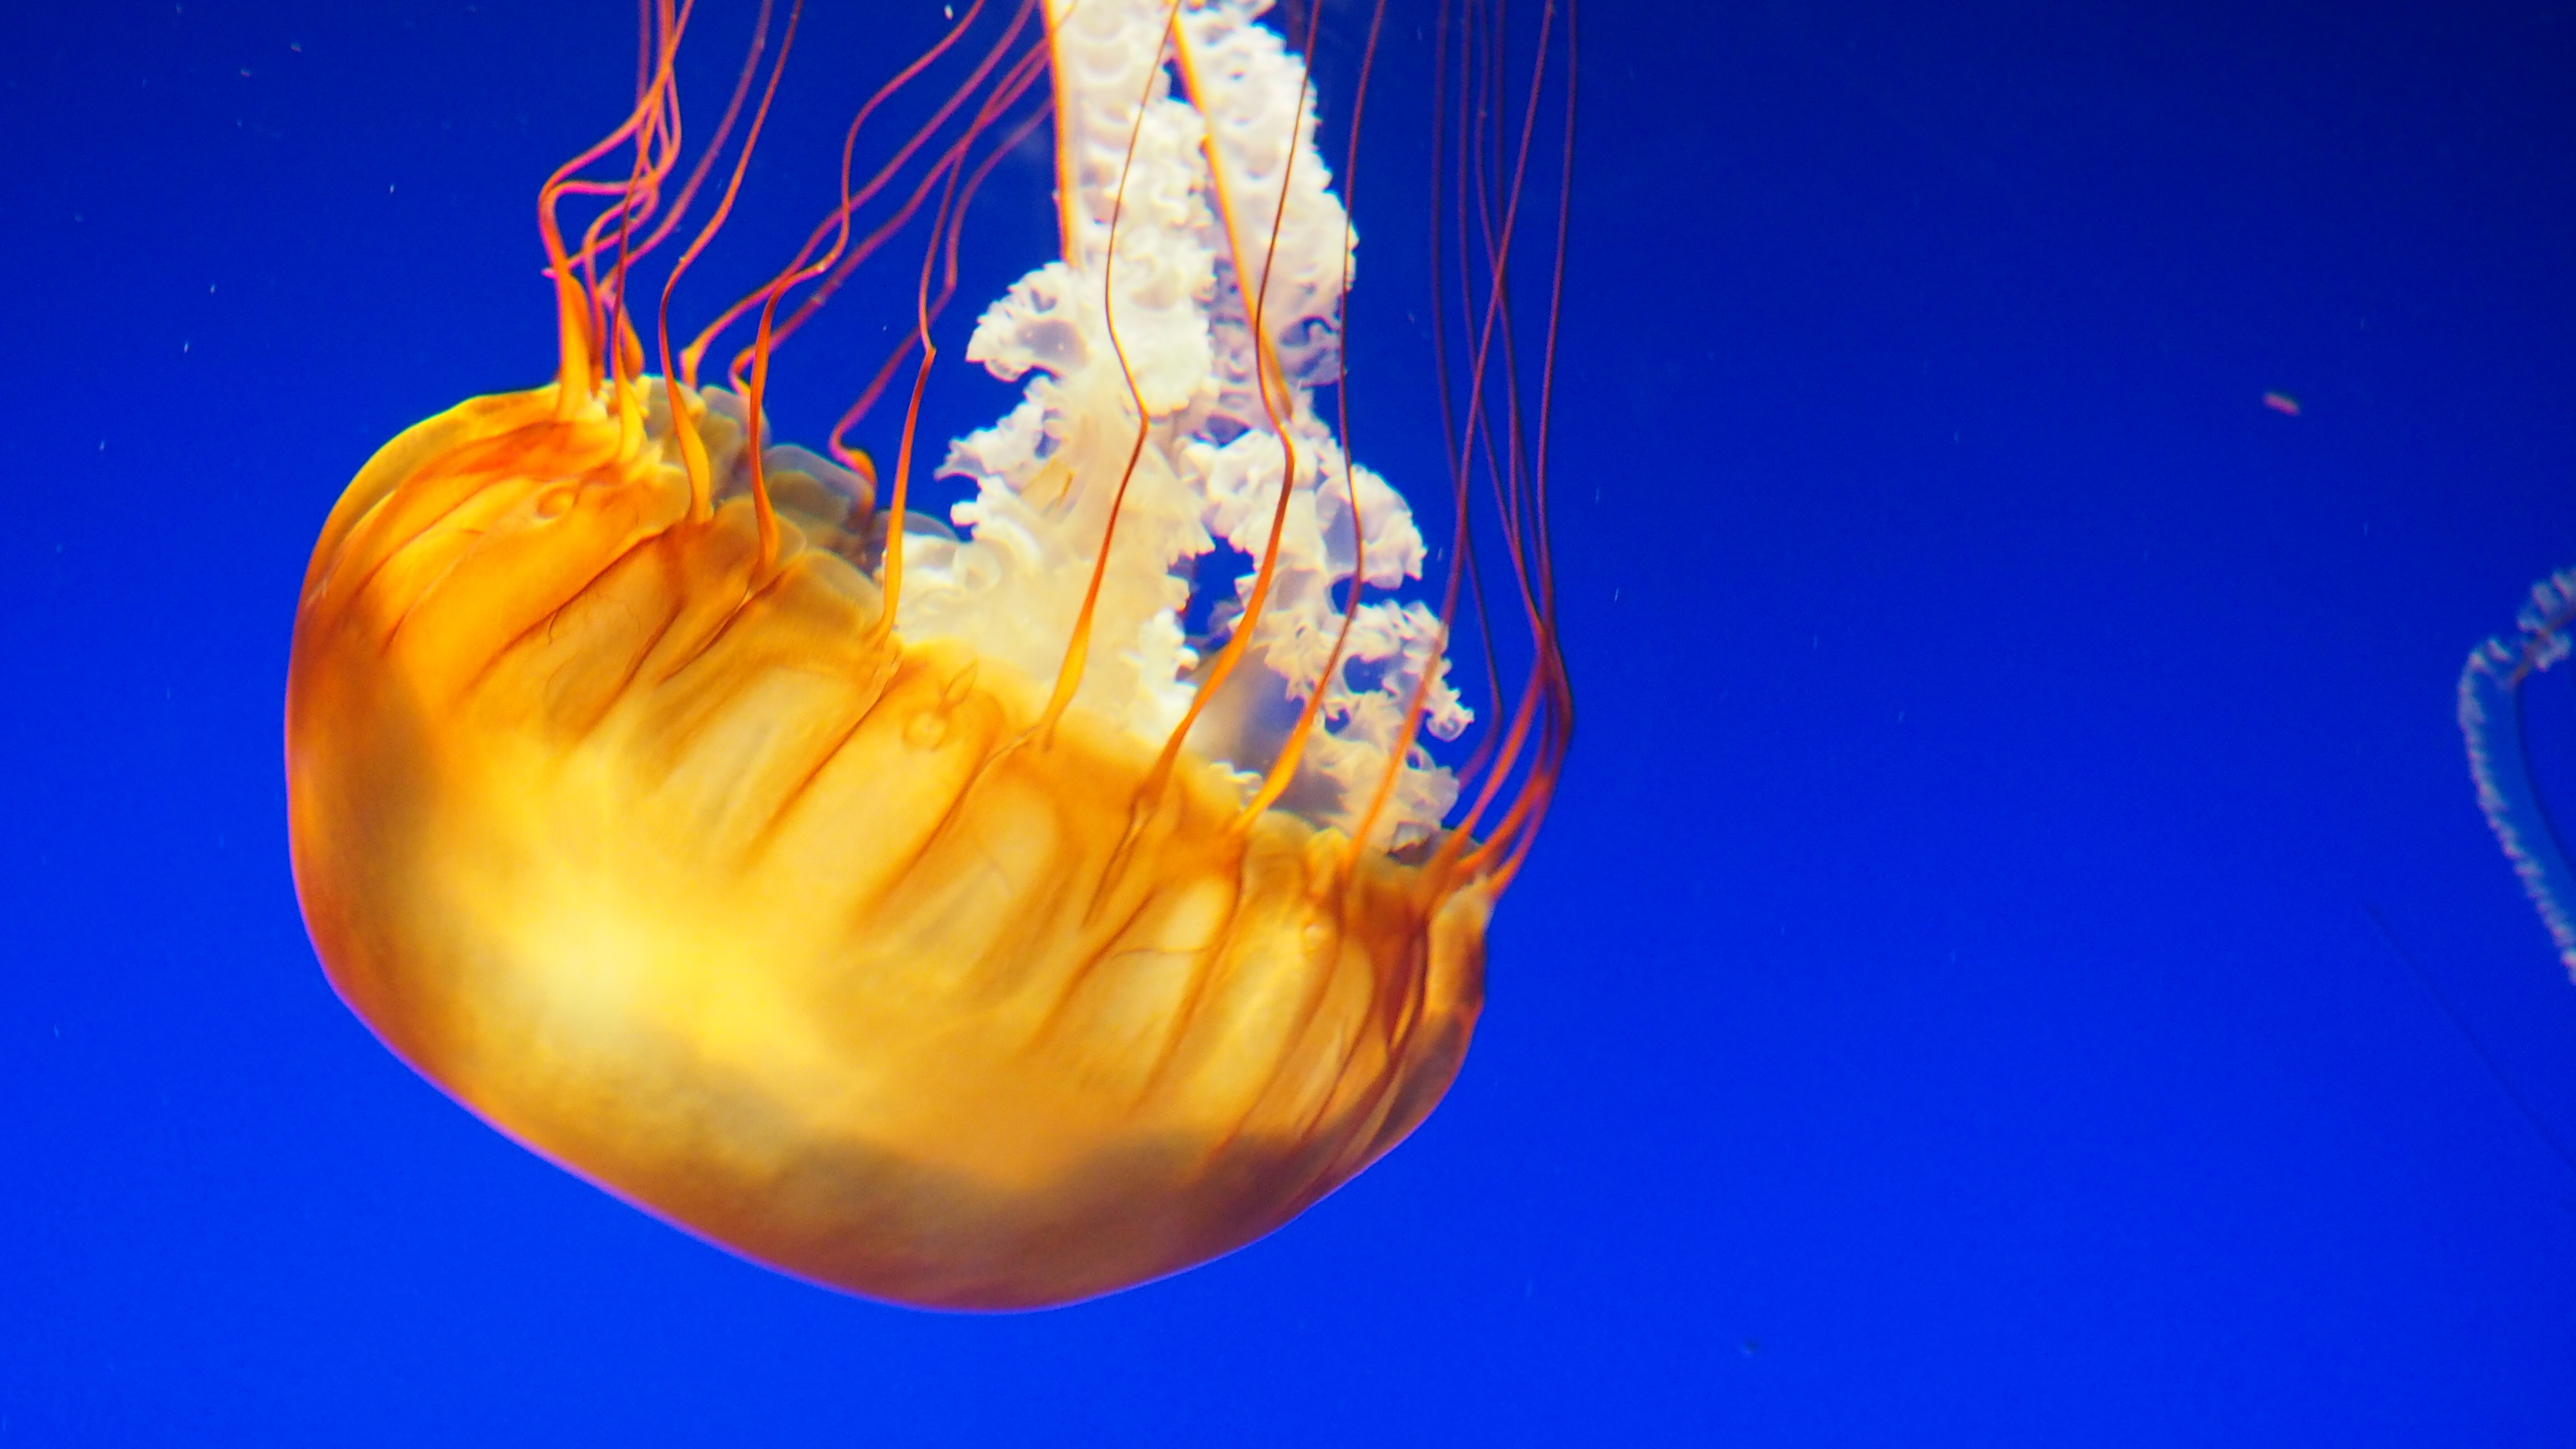
sea, water, ocean, animal, underwater, swim, biology, jellyfish, blue, aquatic, floating, swimming, invertebrate, transparent, jelly, aquarium, cnidaria, deep, marine, pacific, tentacles, undersea, macro photography, organism, jellyfishes, marine biology, marine invertebrates